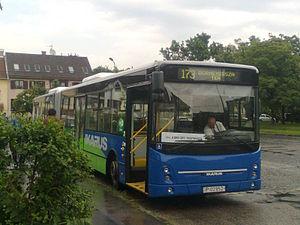
Ikarus est un constructeur de bus et trolleybus hongrois fondé en 1895. L'entreprise s'appelait jusqu'en 1949 Uhri Imre Kovács- és Kocsigyártó Üzeme.